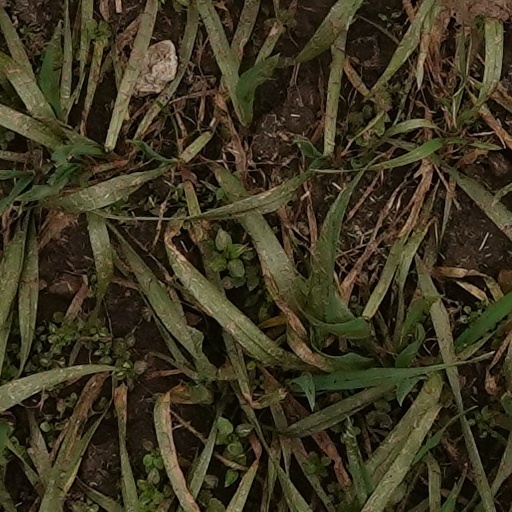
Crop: wheat